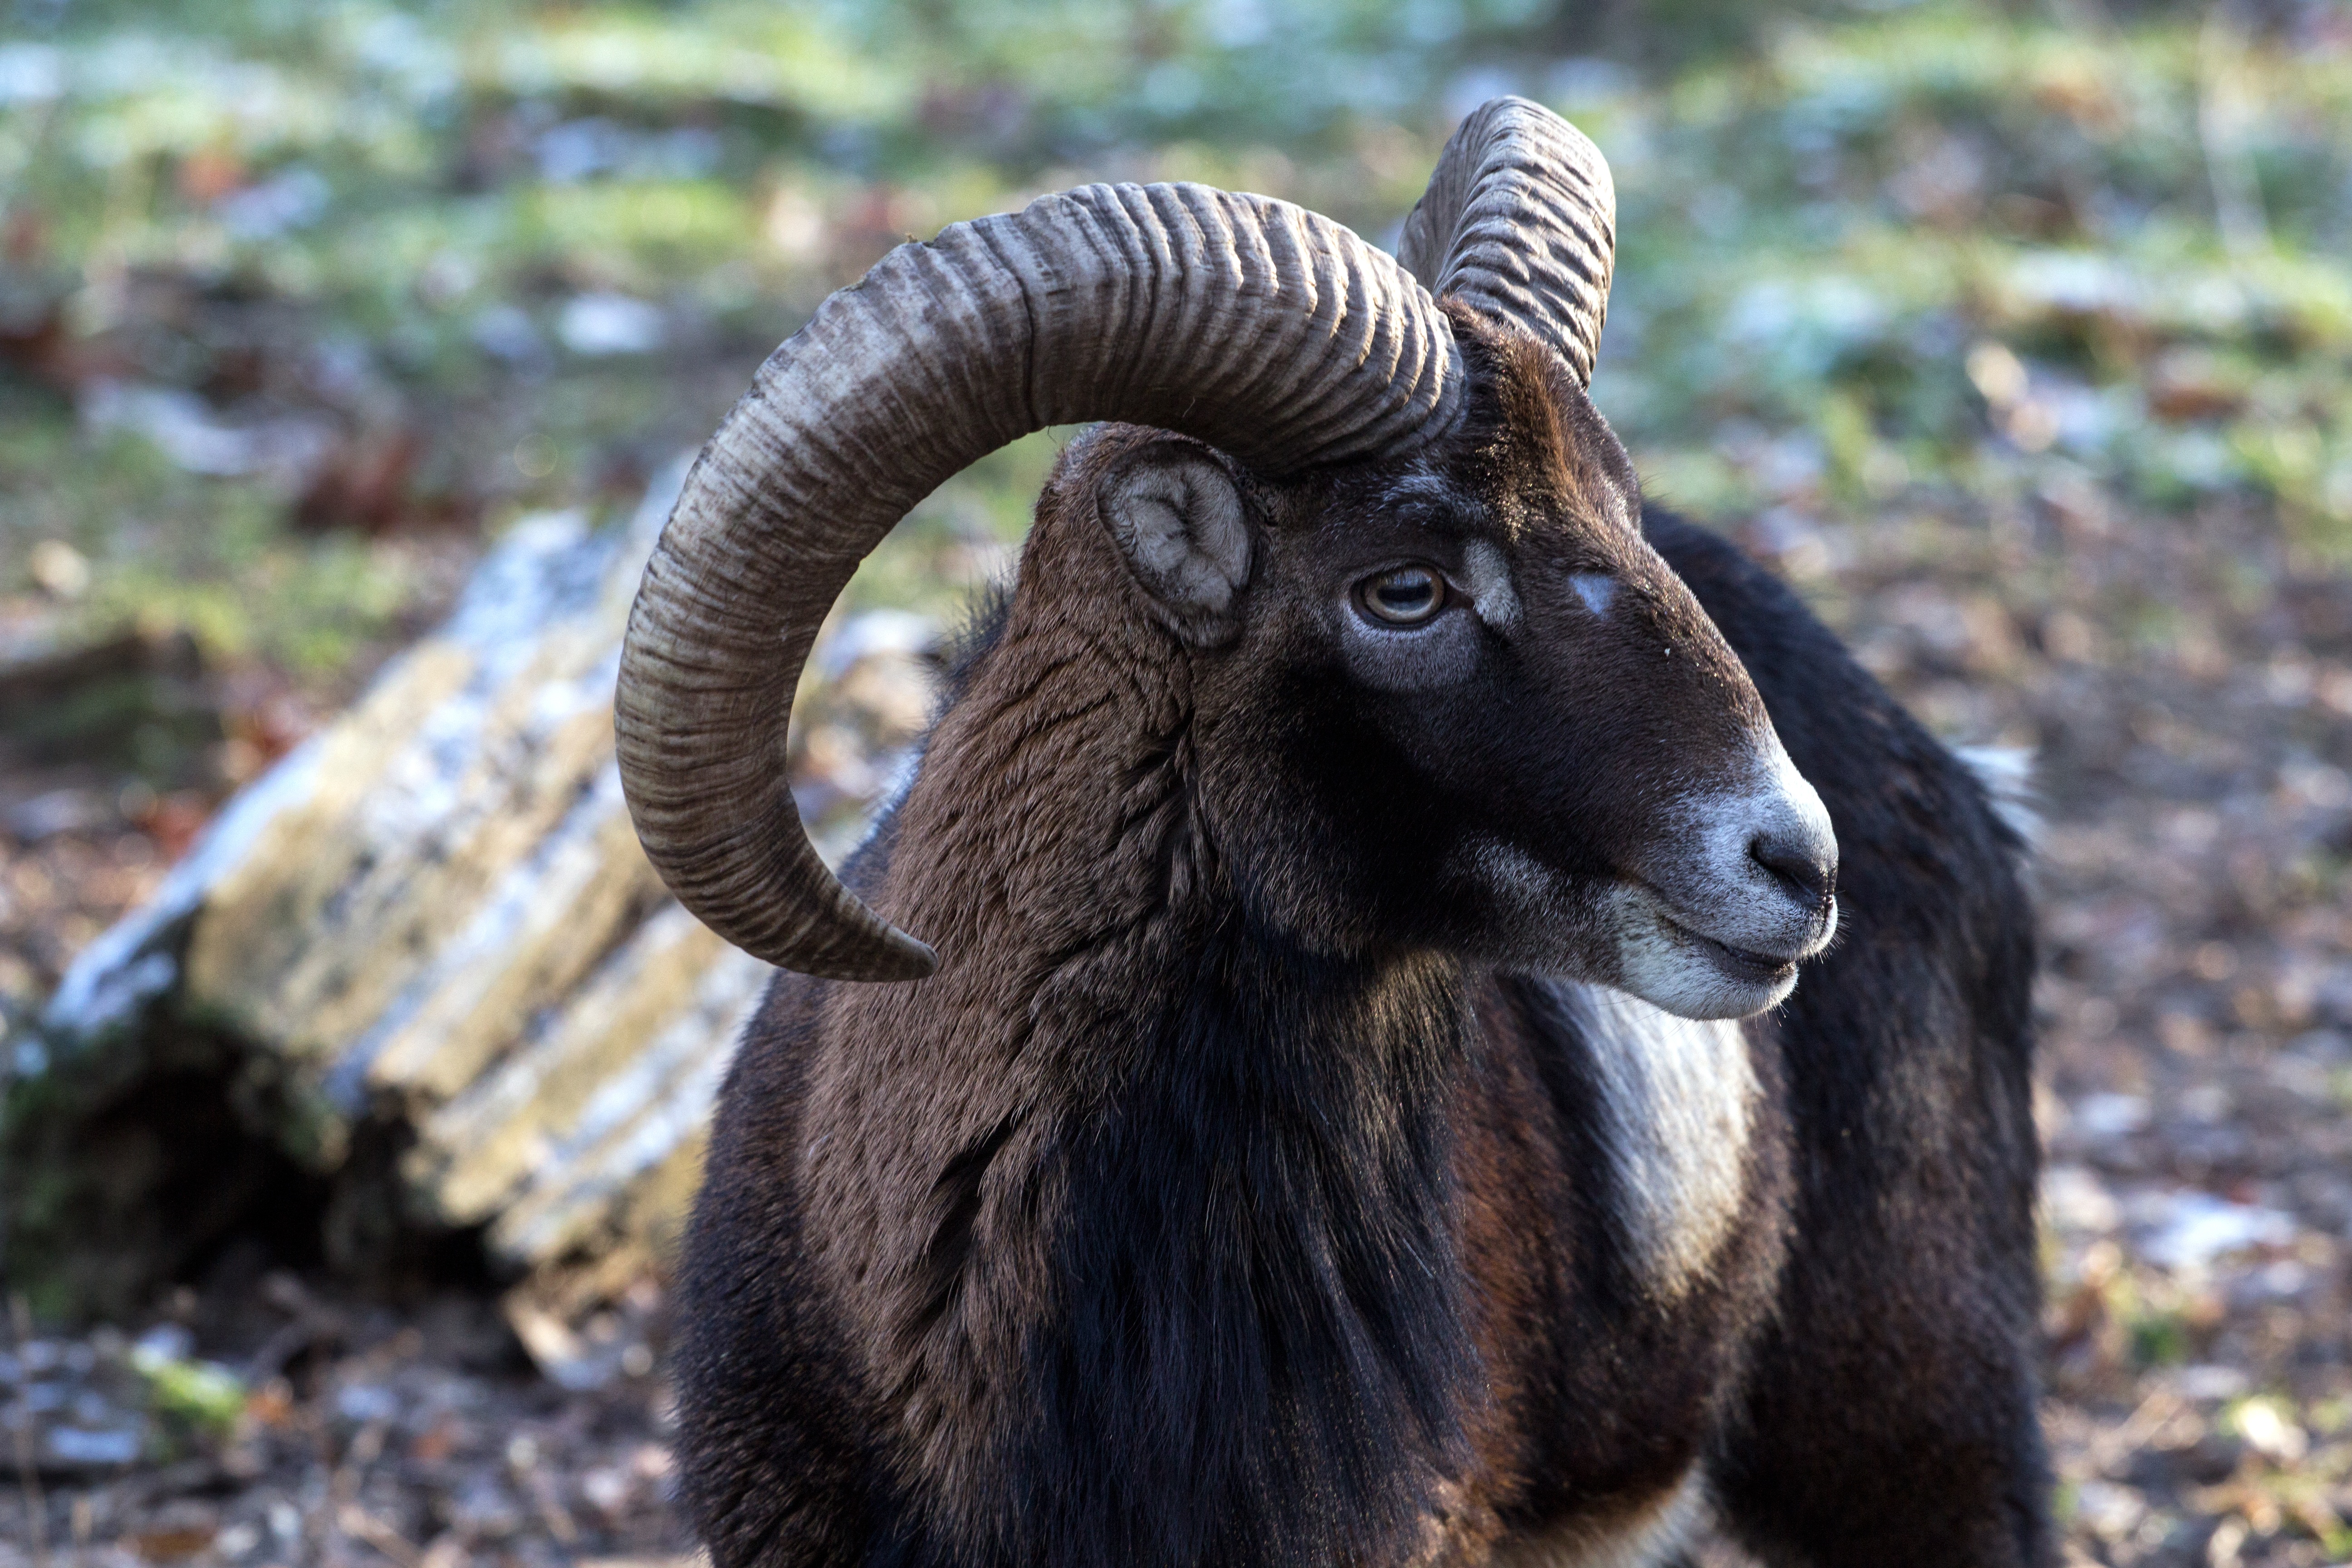
wildlife, wild, zoo, horn, sheep, mammal, fauna, goats, animals, vertebrate, sheeps, capricorn, bighorn, barbary sheep, cow goat family, argali